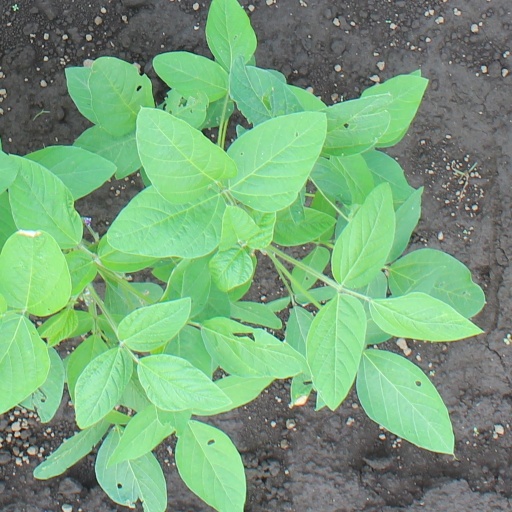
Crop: soybean